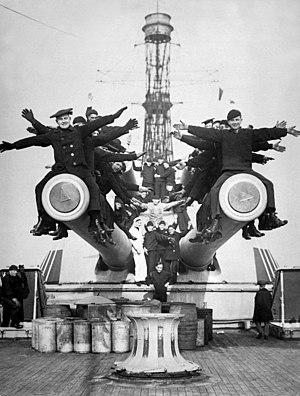
Le canon de 356 mm/45 calibres, ou canon de 14"/45 calibres, est un canon de diamètre 14 pouces utilisé, à partir des années 1910, comme pièce d'artillerie principale dans la Marine militaire américaine, principalement sur ses classes de cuirassés. Connus à l'origine sous les appellations Mark 1, 2, 3, et 5, puis Mark 8, 9, 10, et 12, les premiers canons de ce type ont équipé les classes de navires New York, Nevada, et Pennsylvania.